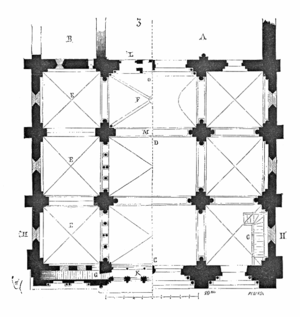
La basilique Sainte-Marie-Madeleine de Vézelay est une ex abbatiale française du XIIᵉ siècle située à Vézelay, dans le département de l'Yonne en Bourgogne-Franche-Comté. Haut lieu de la chrétienté au Moyen Âge, Vézelay est un lieu de pèlerinage important sur le chemin de Saint-Jacques-de-Compostelle.